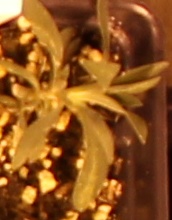
Label: Kochia